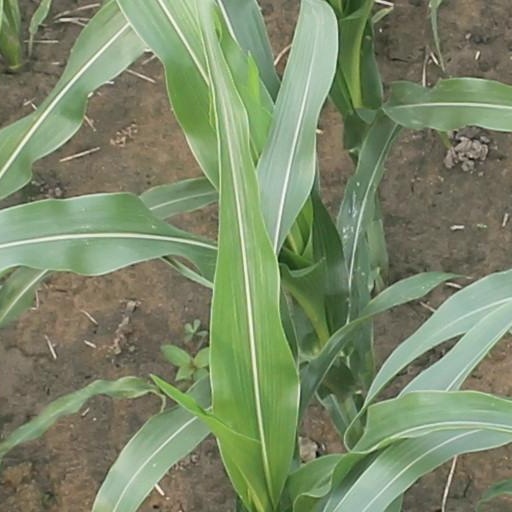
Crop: maize; corn